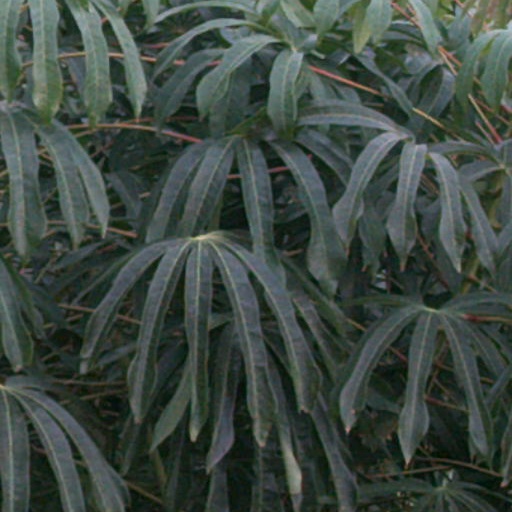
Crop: cassava